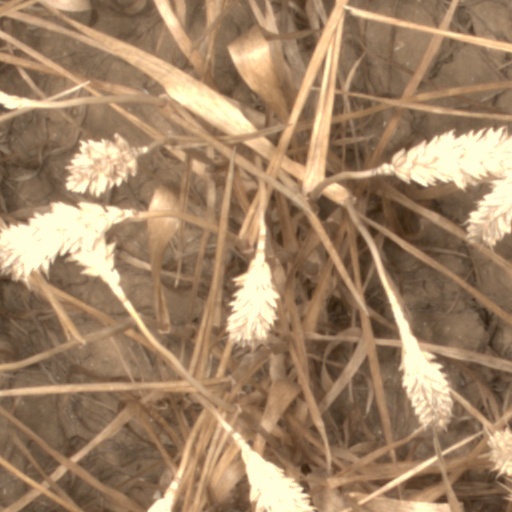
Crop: wheat